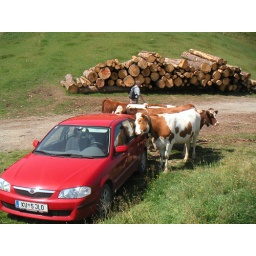
The cows loved that car - they couldn't stop rubbing against it.